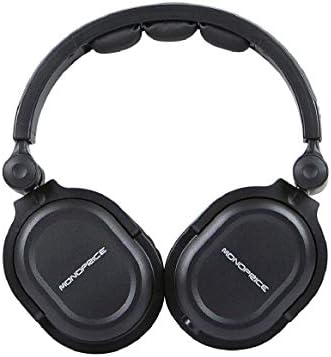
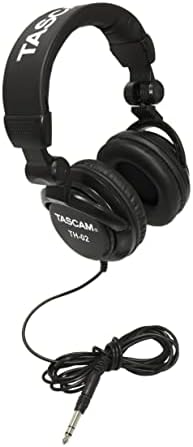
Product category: headphones
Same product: no